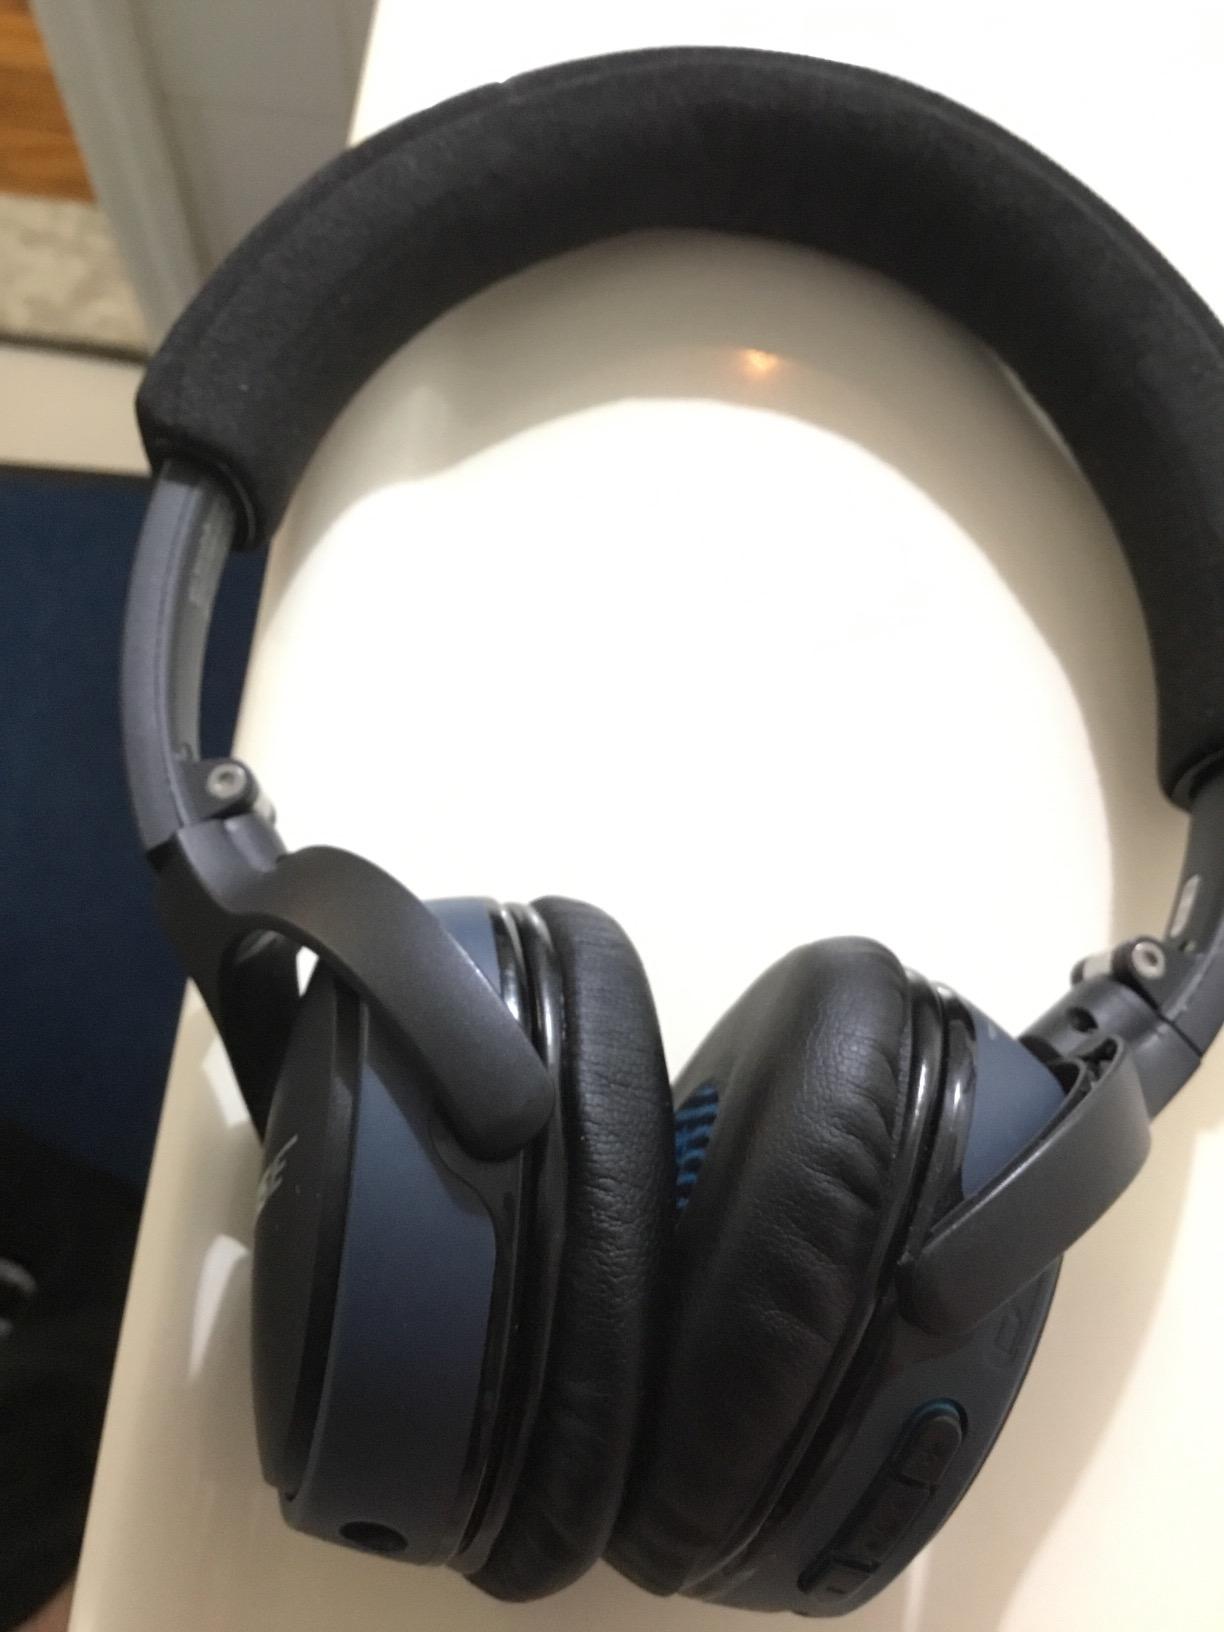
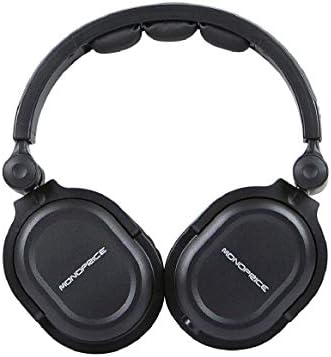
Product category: headphones
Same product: no